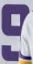
Number: 9